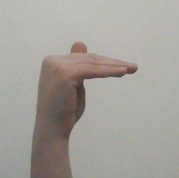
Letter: khaa